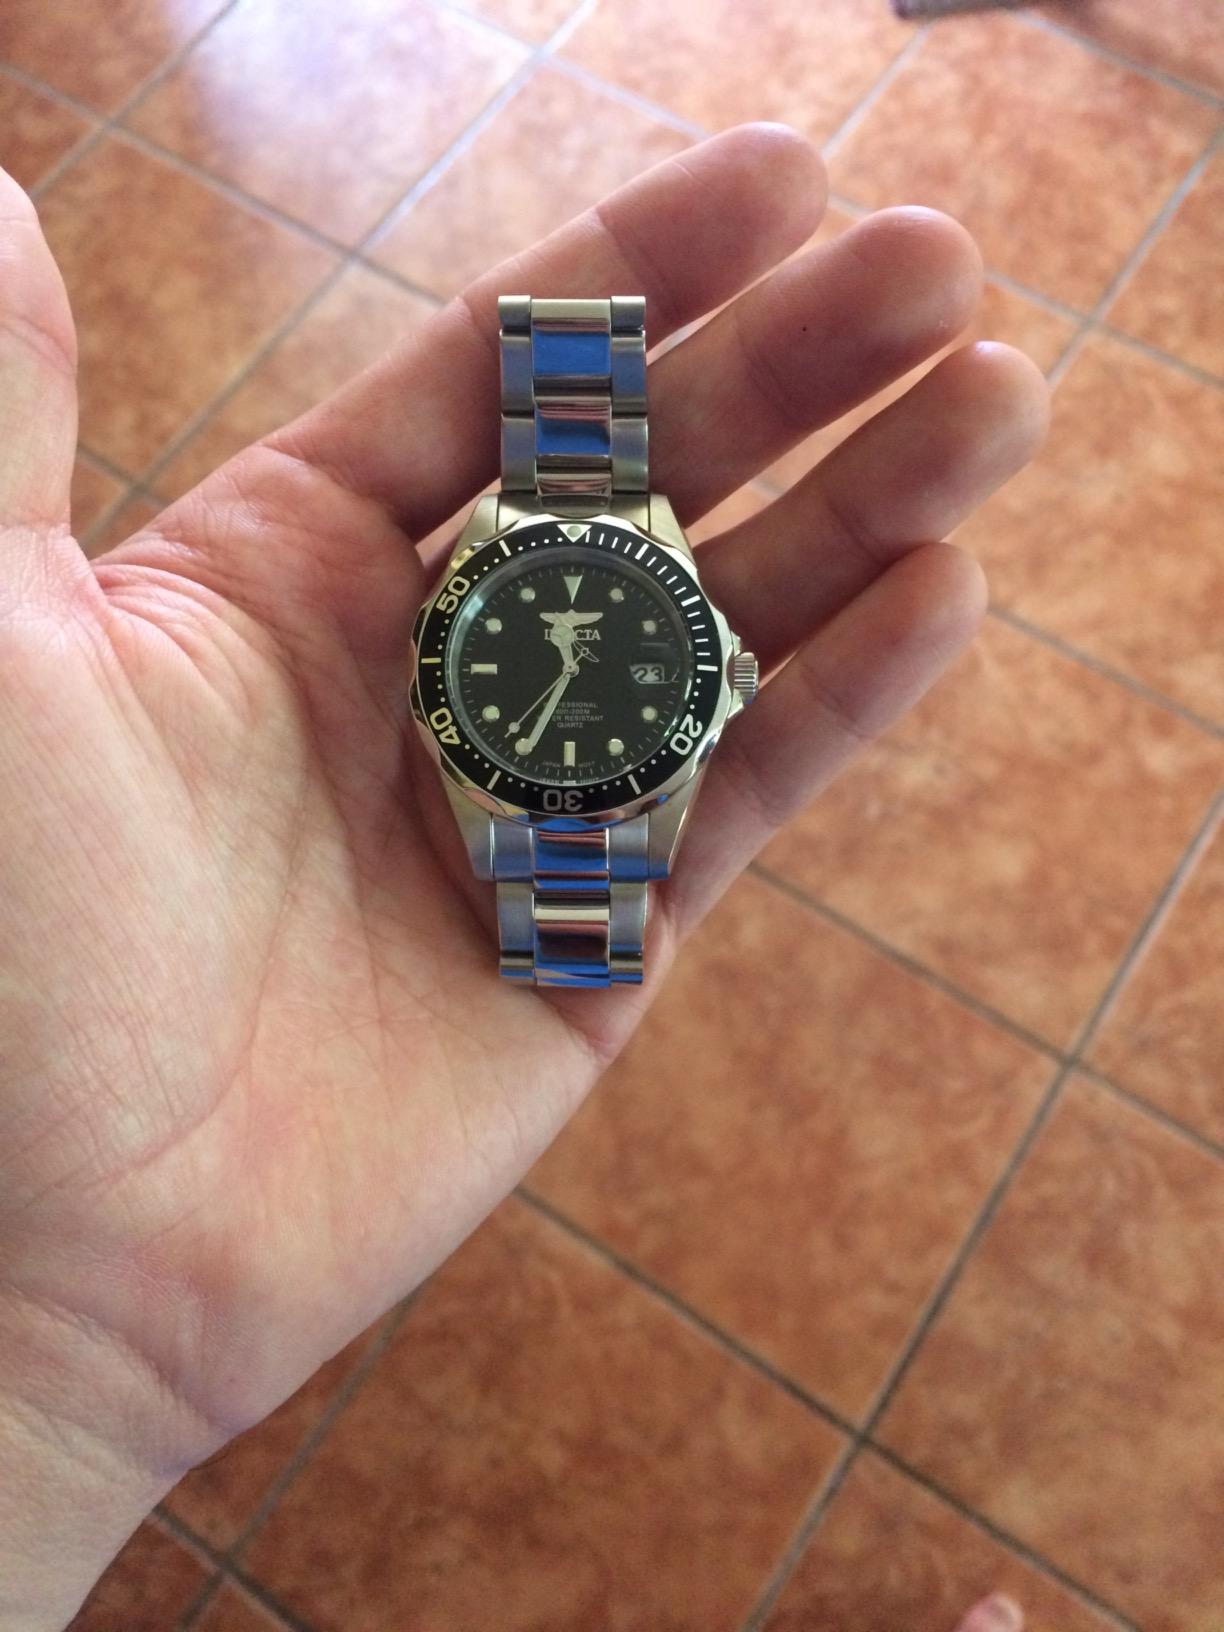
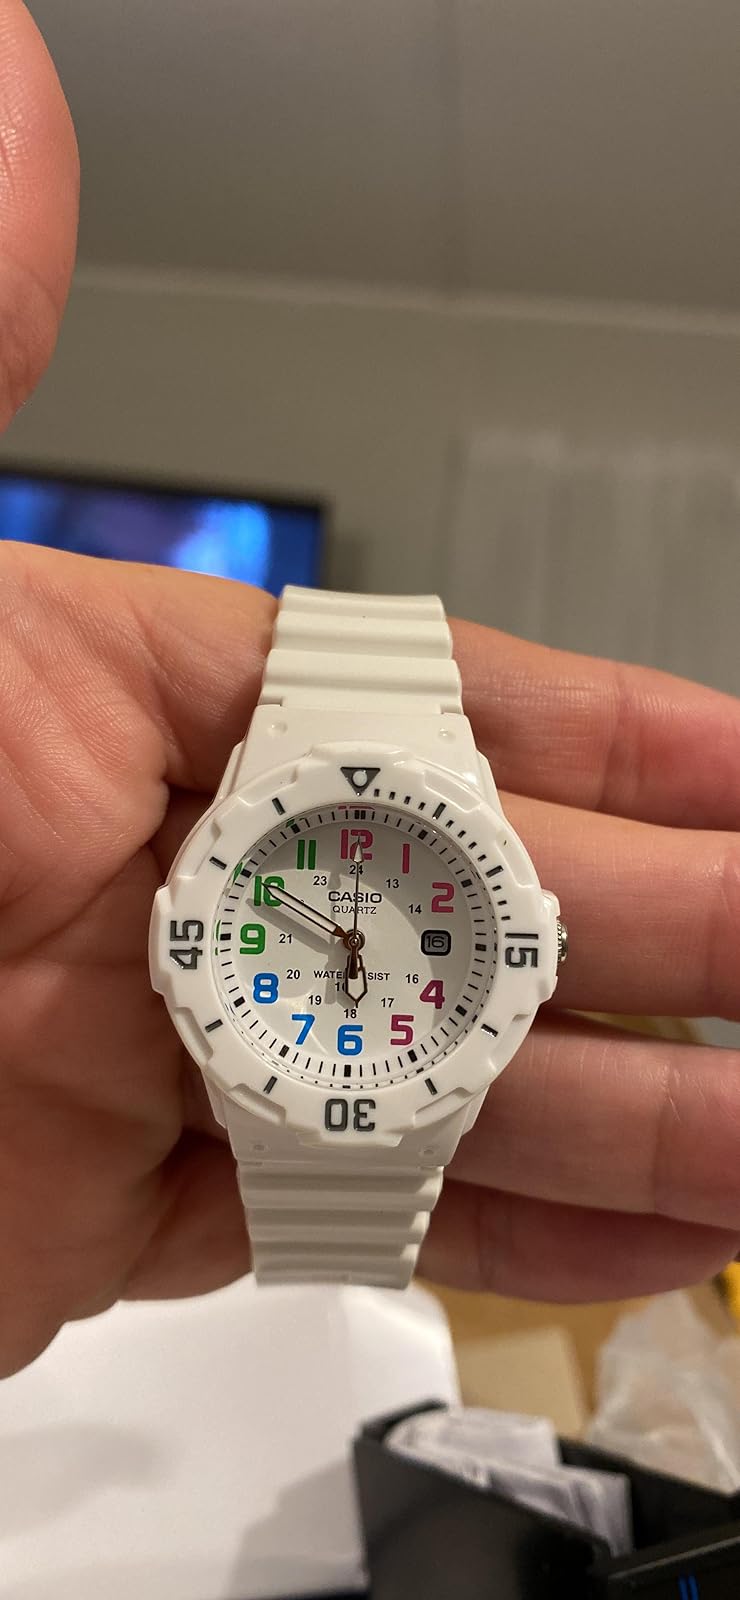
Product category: accessories_watch
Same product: no